Frances Nacke Noel

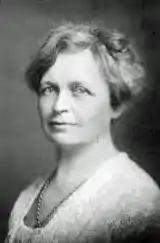

Frances Nacke Noel (January 5, 1873 – April 24, 1963) was a women's labor activist and suffragette, and was known as "the most eloquent female orator of Southern California" in the early 20th century. Nacke acted as one of the primary female labor and suffrage leaders in the Los Angeles labor movement. She was one of the first "progressive activists" to tie to the suffragette movement to the labor movement, thereby achieving mutual goals of emancipation of both women and workers. Through her oration and organization, Nacke was a key contributor to the passing of the suffrage movement in Los Angeles. A large part of Nacke's platform throughout her life was compromising the differences between class divisions in the labor movement.